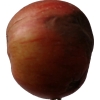
Label: Apple 17